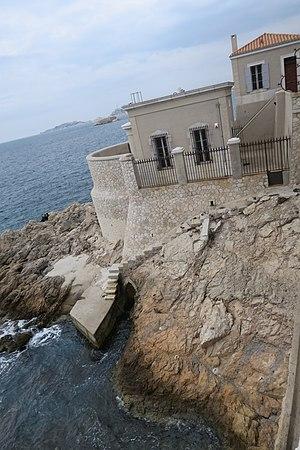
Le marégraphe de Marseille - mars 2018